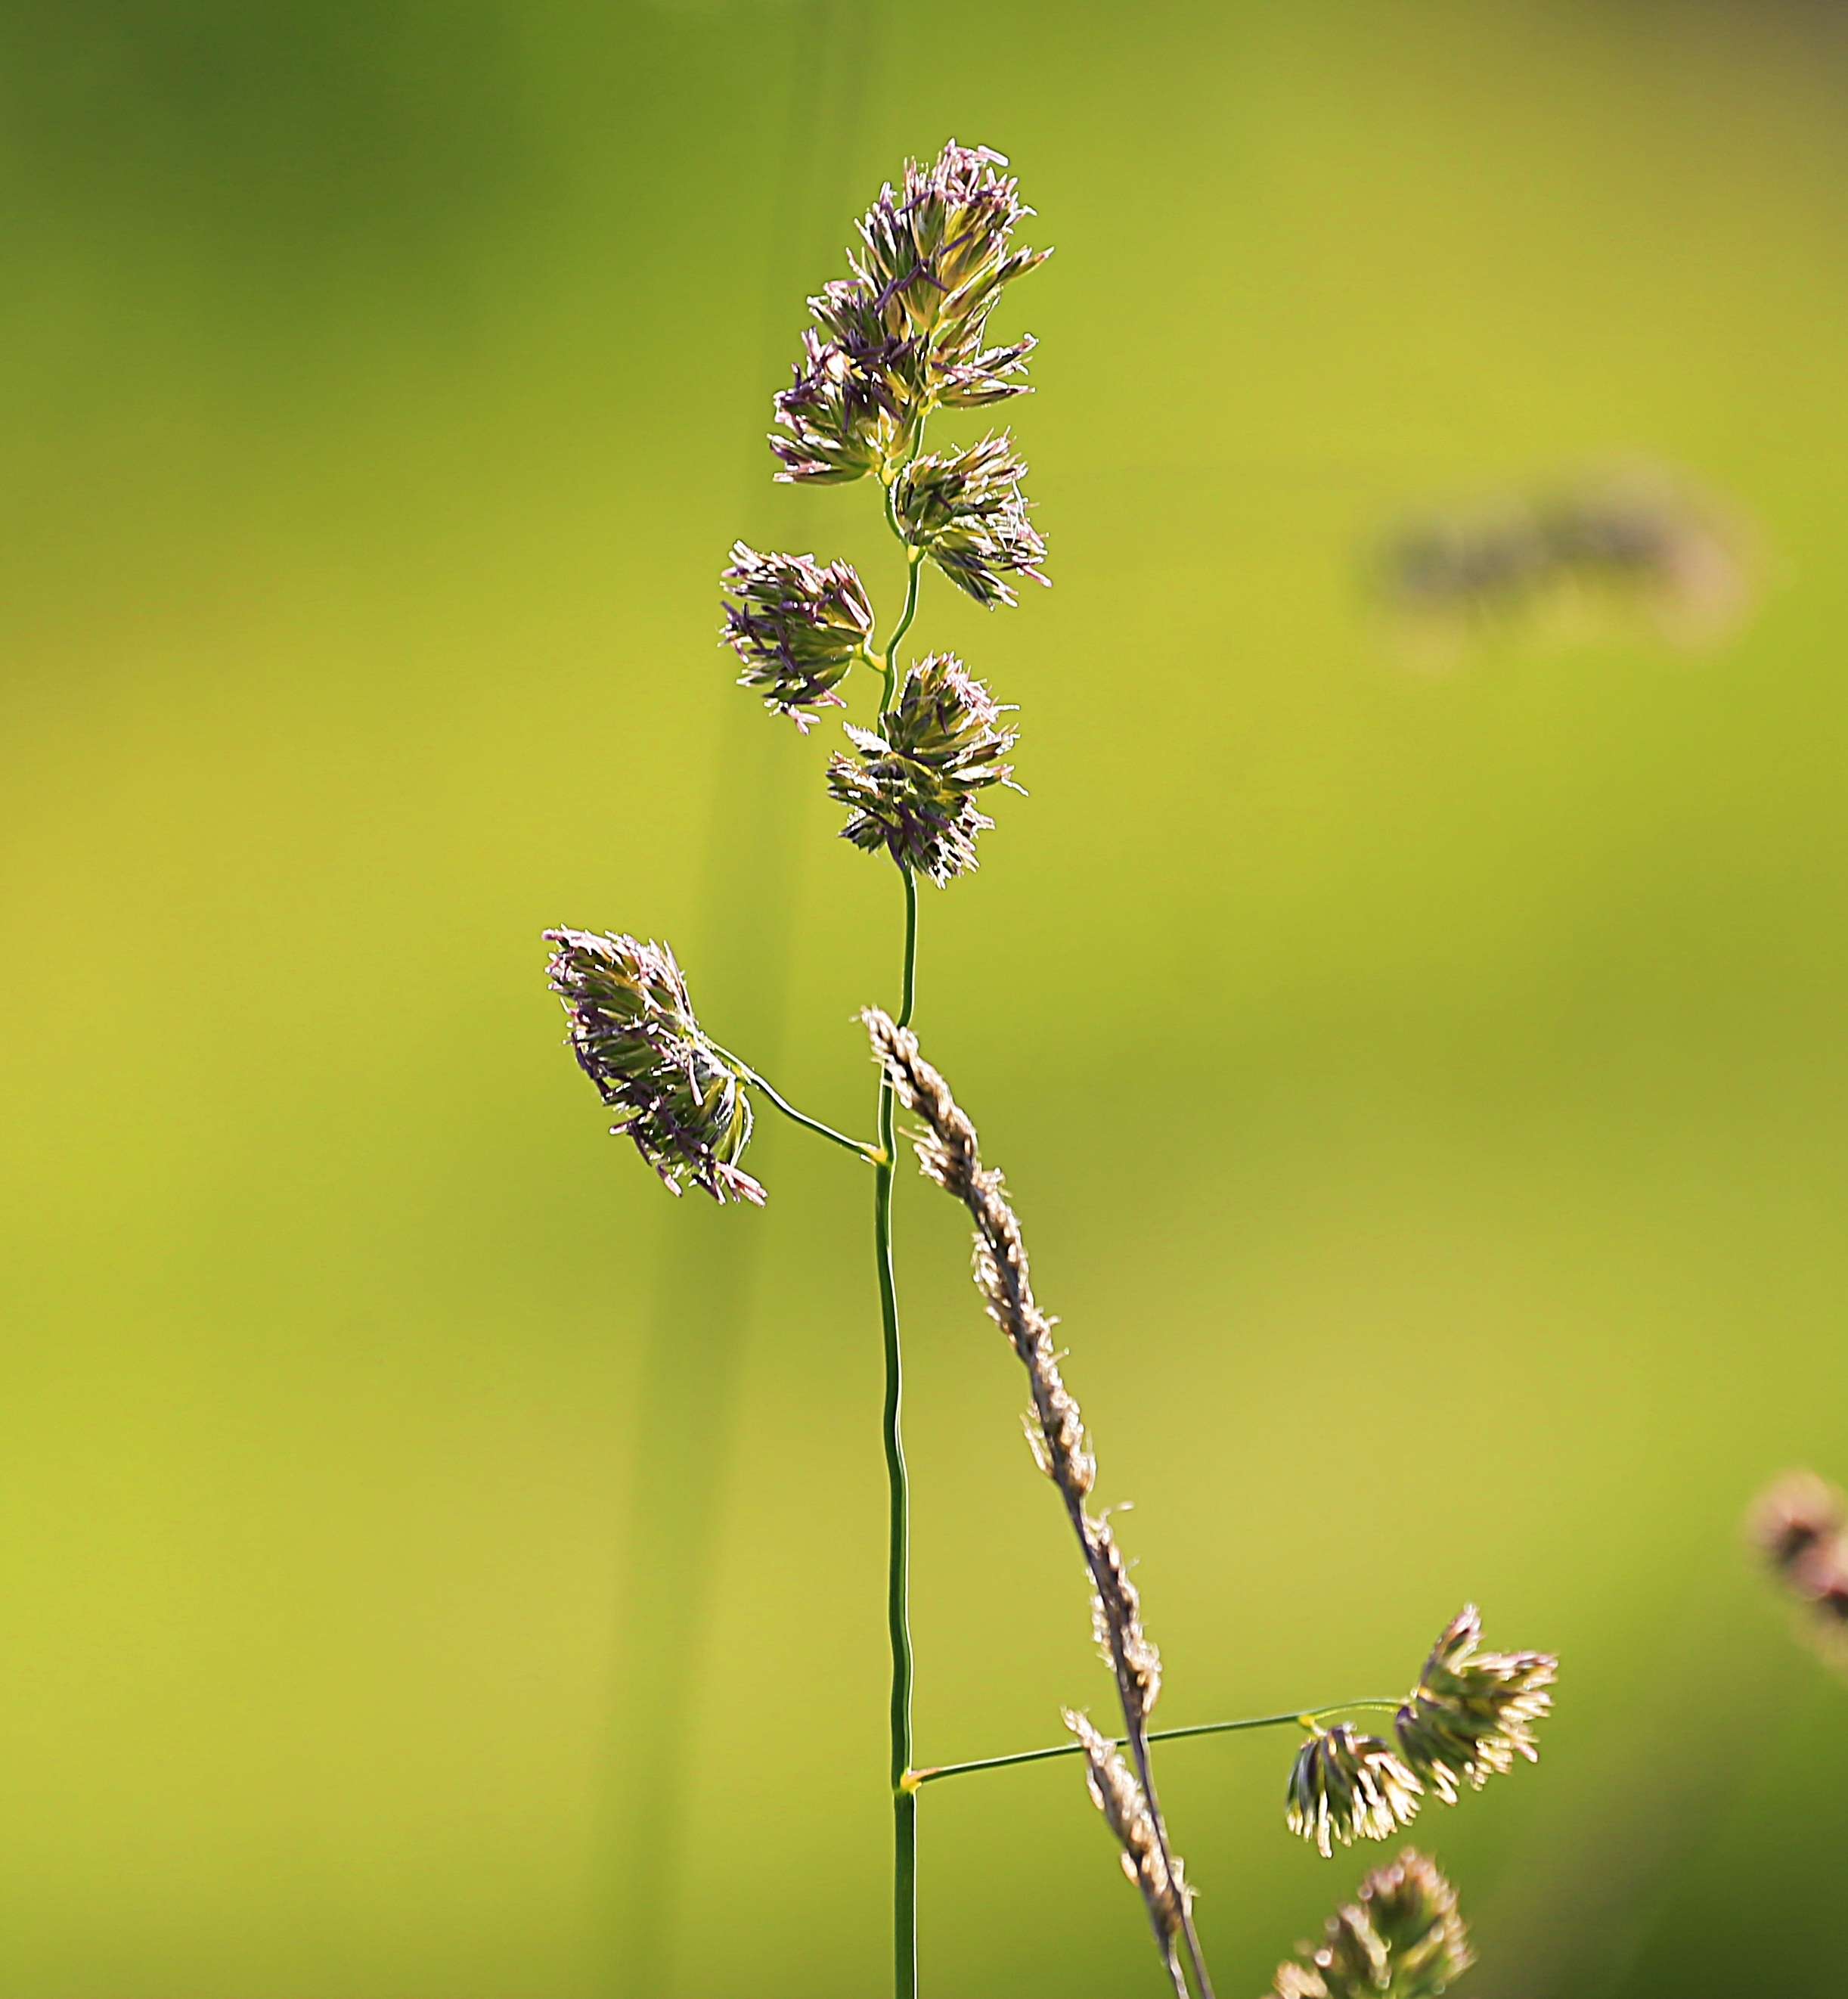
nature, grass, branch, plant, photography, meadow, prairie, leaf, flower, bloom, summer, green, insect, macro, botany, yellow, closeup, flora, fauna, wildflower, stroll, close up, outdoors, lovely, bright, beauty, beautiful, macro photography, beauty in nature, summer flowers, greens, flowering plant, live photos, grass family, plant stem, land plant